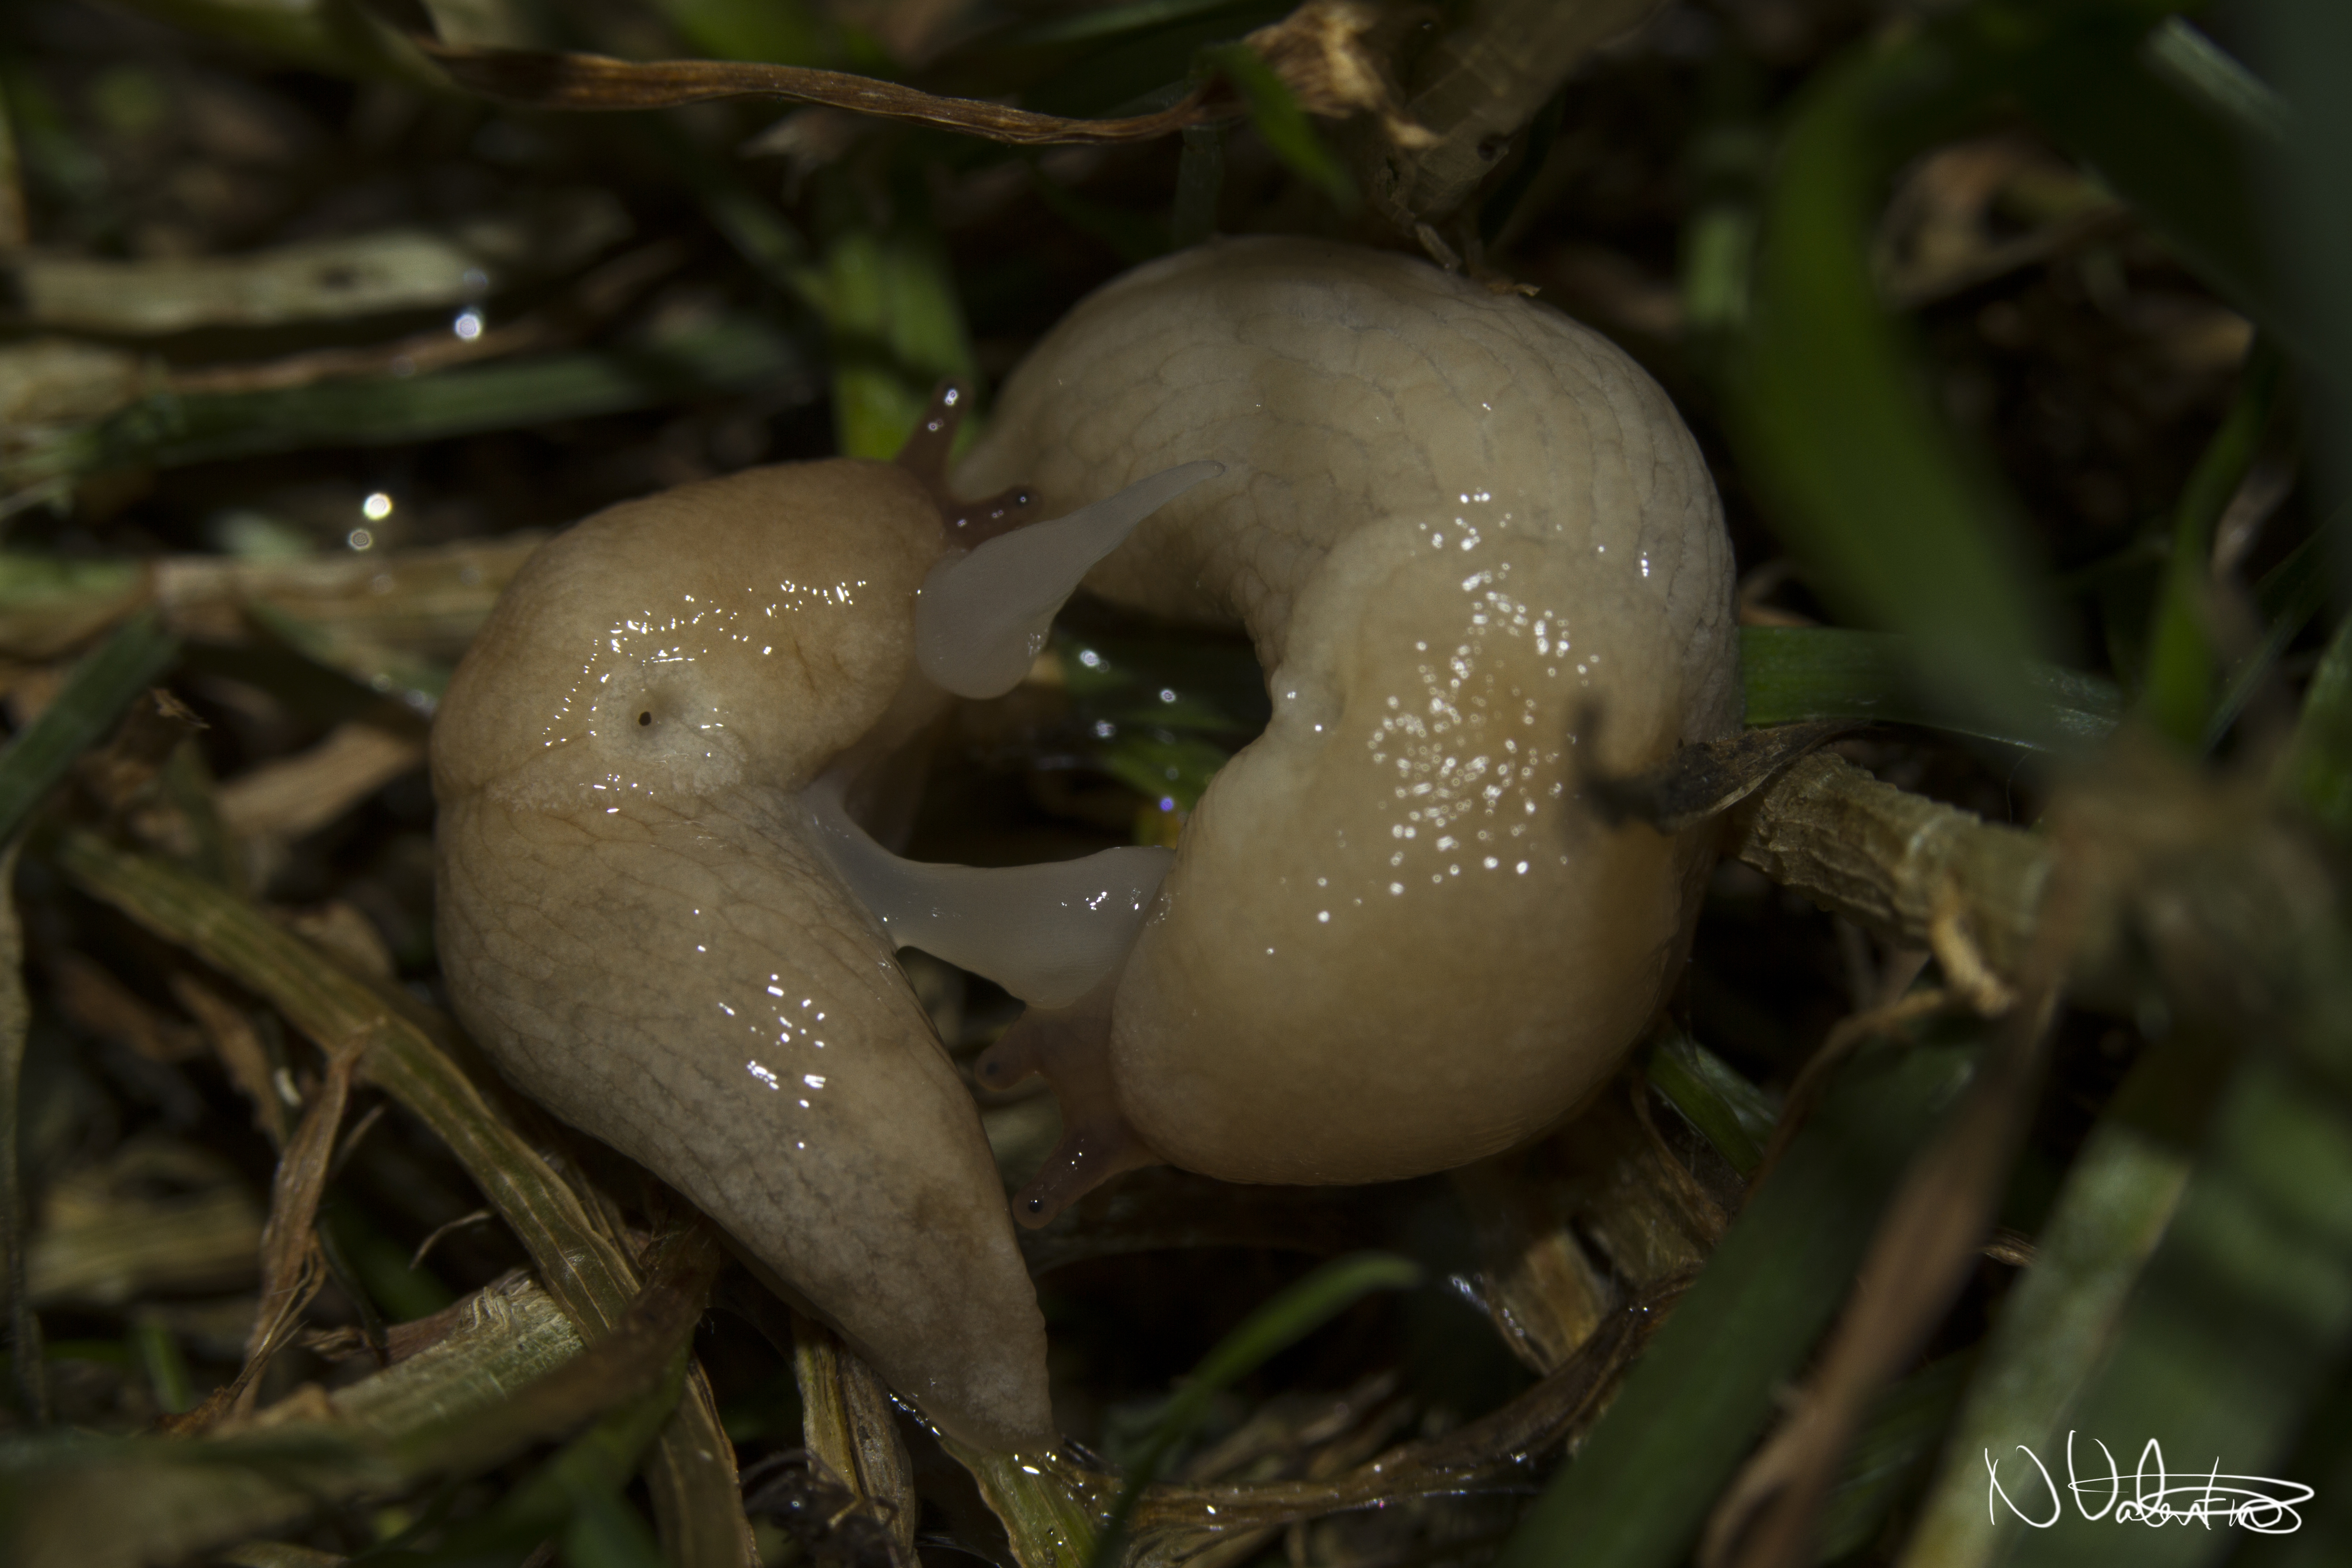
flower, wildlife, macro, canon, amphibian, flora, fauna, invertebrate, fungus, uk, snail, 7d, slug, sex, peterborough, slugs, macro photography, snails and slugs